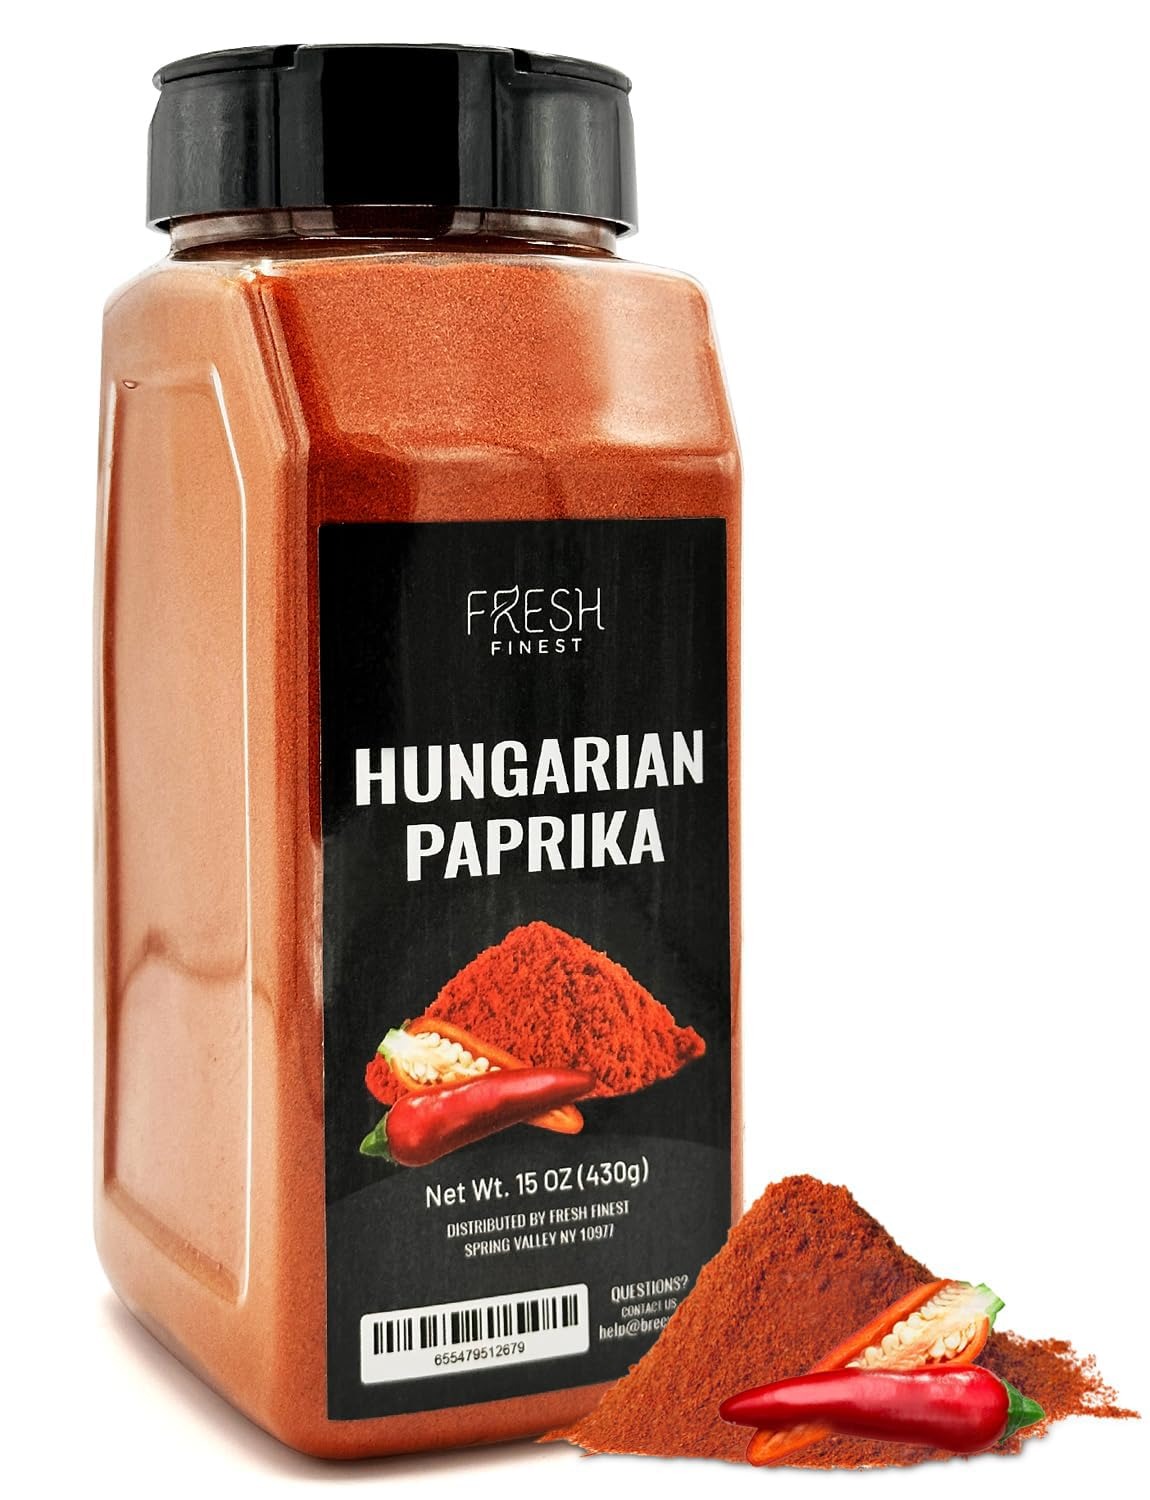
Item Name: Fresh Finest Hungarian Paprika – Delicious Authentic Sweet Paprika Powder Hungarian – Mild Spice Sweet Paprika Powder for a Wide Range of Dishes - Sweet Paprika Seasoning - 15oz (430g)
Bullet Point 1: Discover the Vibrant Red Color: The sweet Hungarian paprika by Fresh Finest has a vibrant red hue that adds a pop of color to your dishes, which makes them visually truly appetizing.
Bullet Point 2: Sweet and Smoky Aroma: Unlike any other spice out there, our Hungarian sweet paprika allows you to try out its distinctive sweet and smoky flavor. This unique spice elevates the taste of your dishes and adds a lovely pop of color.
Bullet Point 3: Versatile Use: Our paprika powder is a must-have in any kitchen. This incredible spice is suitable for a wide range of delicious recipes. Use it to add a special kick to soups, season meats, add depth to sauces, or enhance the flavor of your favorite side dishes.
Bullet Point 4: Bulk Size: The bulk paprika comes in a sizable 15oz (430g) jar, providing you with a large supply of this essential spice for your culinary adventures. The hot paprika Hungarian is ideal for home use, as well as restaurants.
Bullet Point 5: Airtight Packaging: The paprika smoked powder comes in an airtight jar to ensure longer freshness. The handy jar also keeps the powder more flavorful and freer from moisture, preserving its quality for longer periods and making it easier to use through its special applicator.
Value: 15.0
Unit: Ounce

Price: 13.99